Te3n

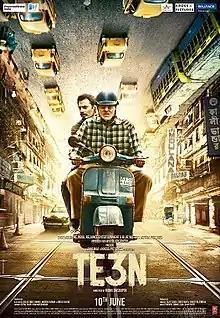
Theatrical release poster

Teen (stylised as Te3n) is a 2016 Indian Hindi-language mystery thriller film written and directed by Ribhu Dasgupta. This remake of the 2013 South Korean film "Montage" stars Amitabh Bachchan, Nawazuddin Siddiqui, Sabyasachi Chakraborty, Padmavati Rao, and Vidya Balan in the lead roles. It was released on 10 June 2016. The film was a commercial failure at the box office.